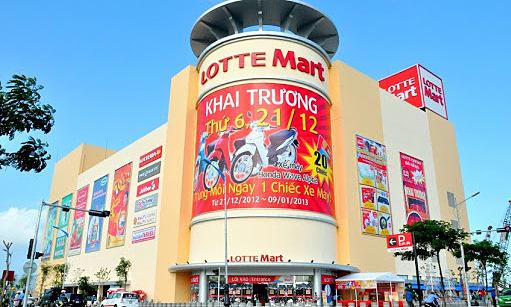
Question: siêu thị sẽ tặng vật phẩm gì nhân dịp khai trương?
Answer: siêu thị sẽ tặng xe máy nhân dịp khai trương